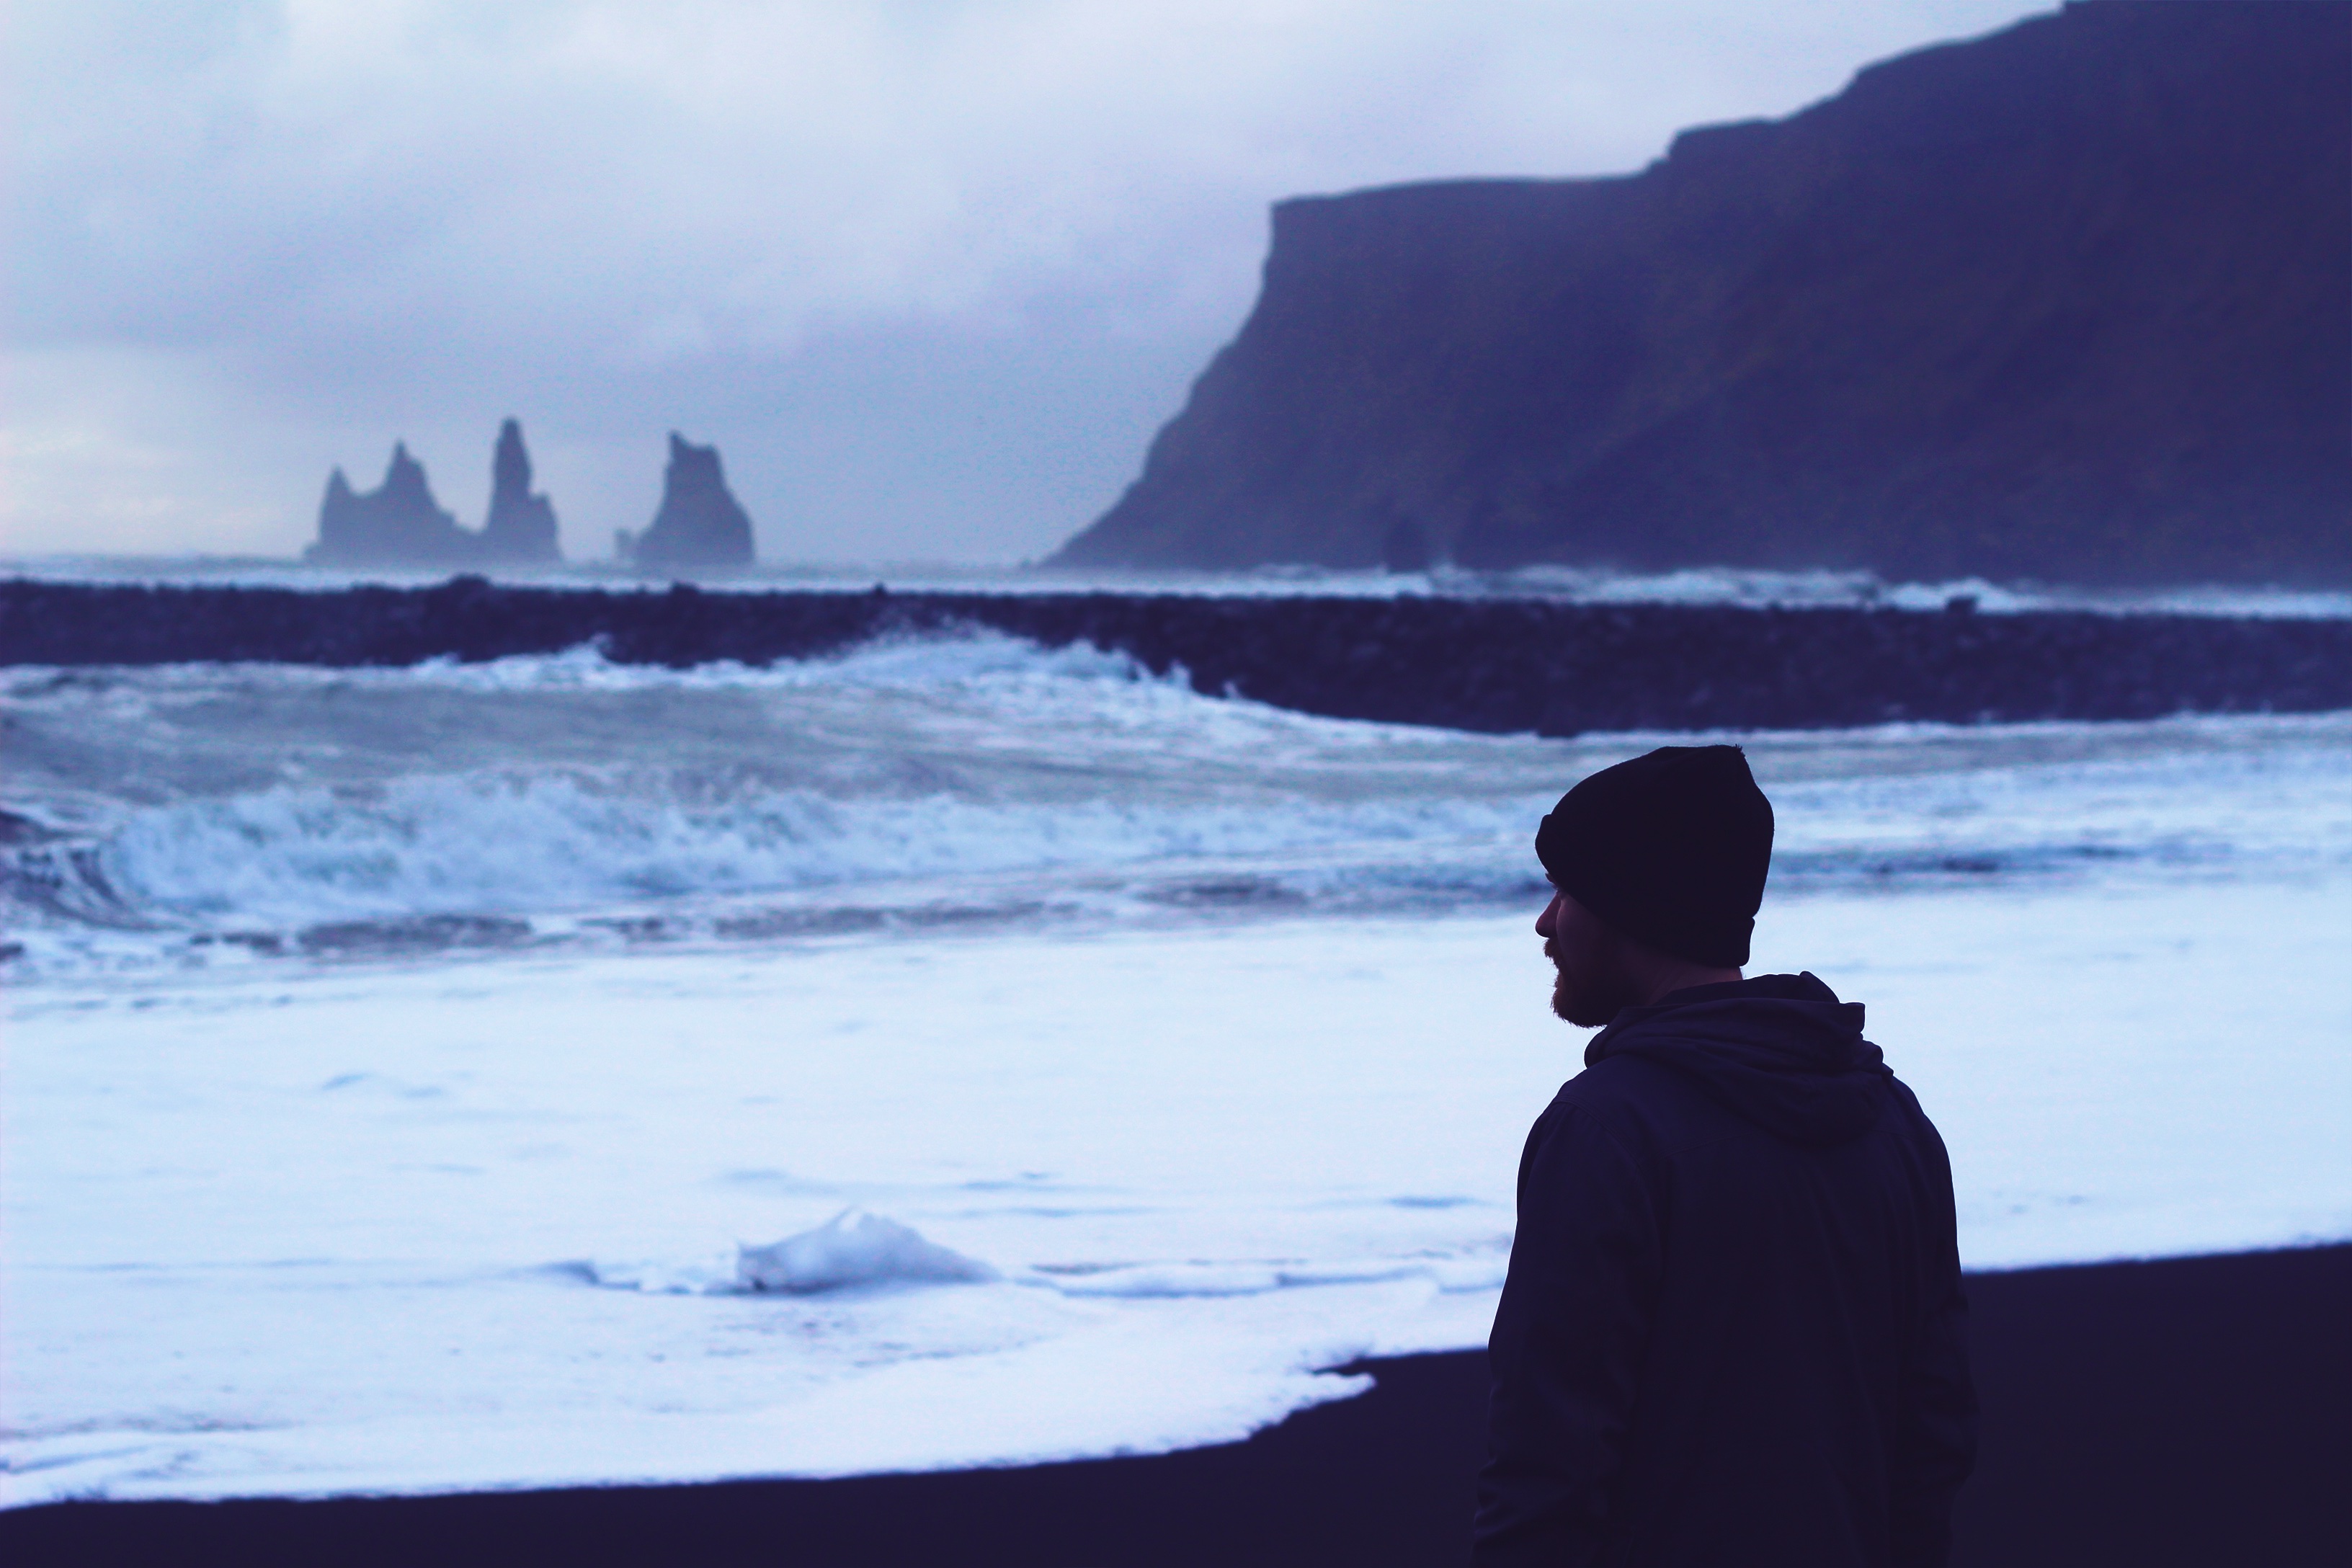
beach, sea, coast, ocean, horizon, shore, wave, cliff, ice, weather, bay, arctic, terrain, wind wave